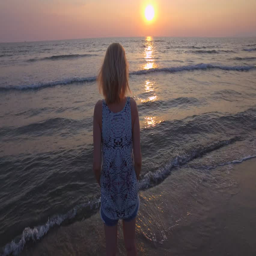
woman standing in water and looking on the setting sun over the sea .